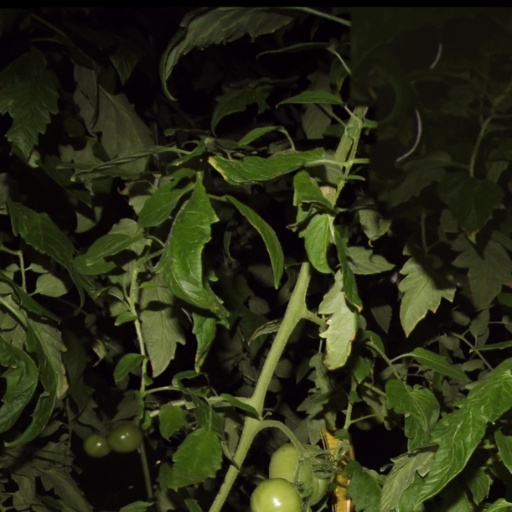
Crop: tomato